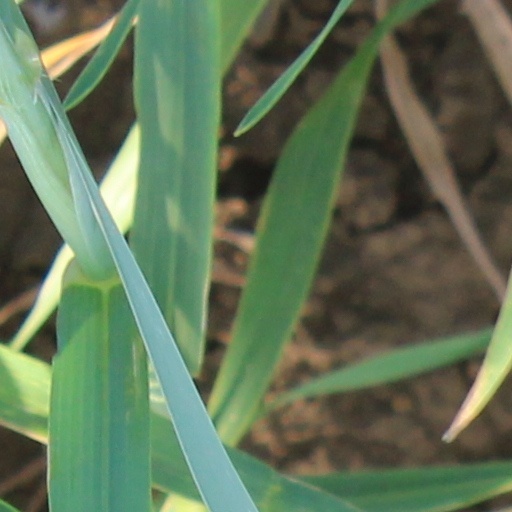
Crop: wheat